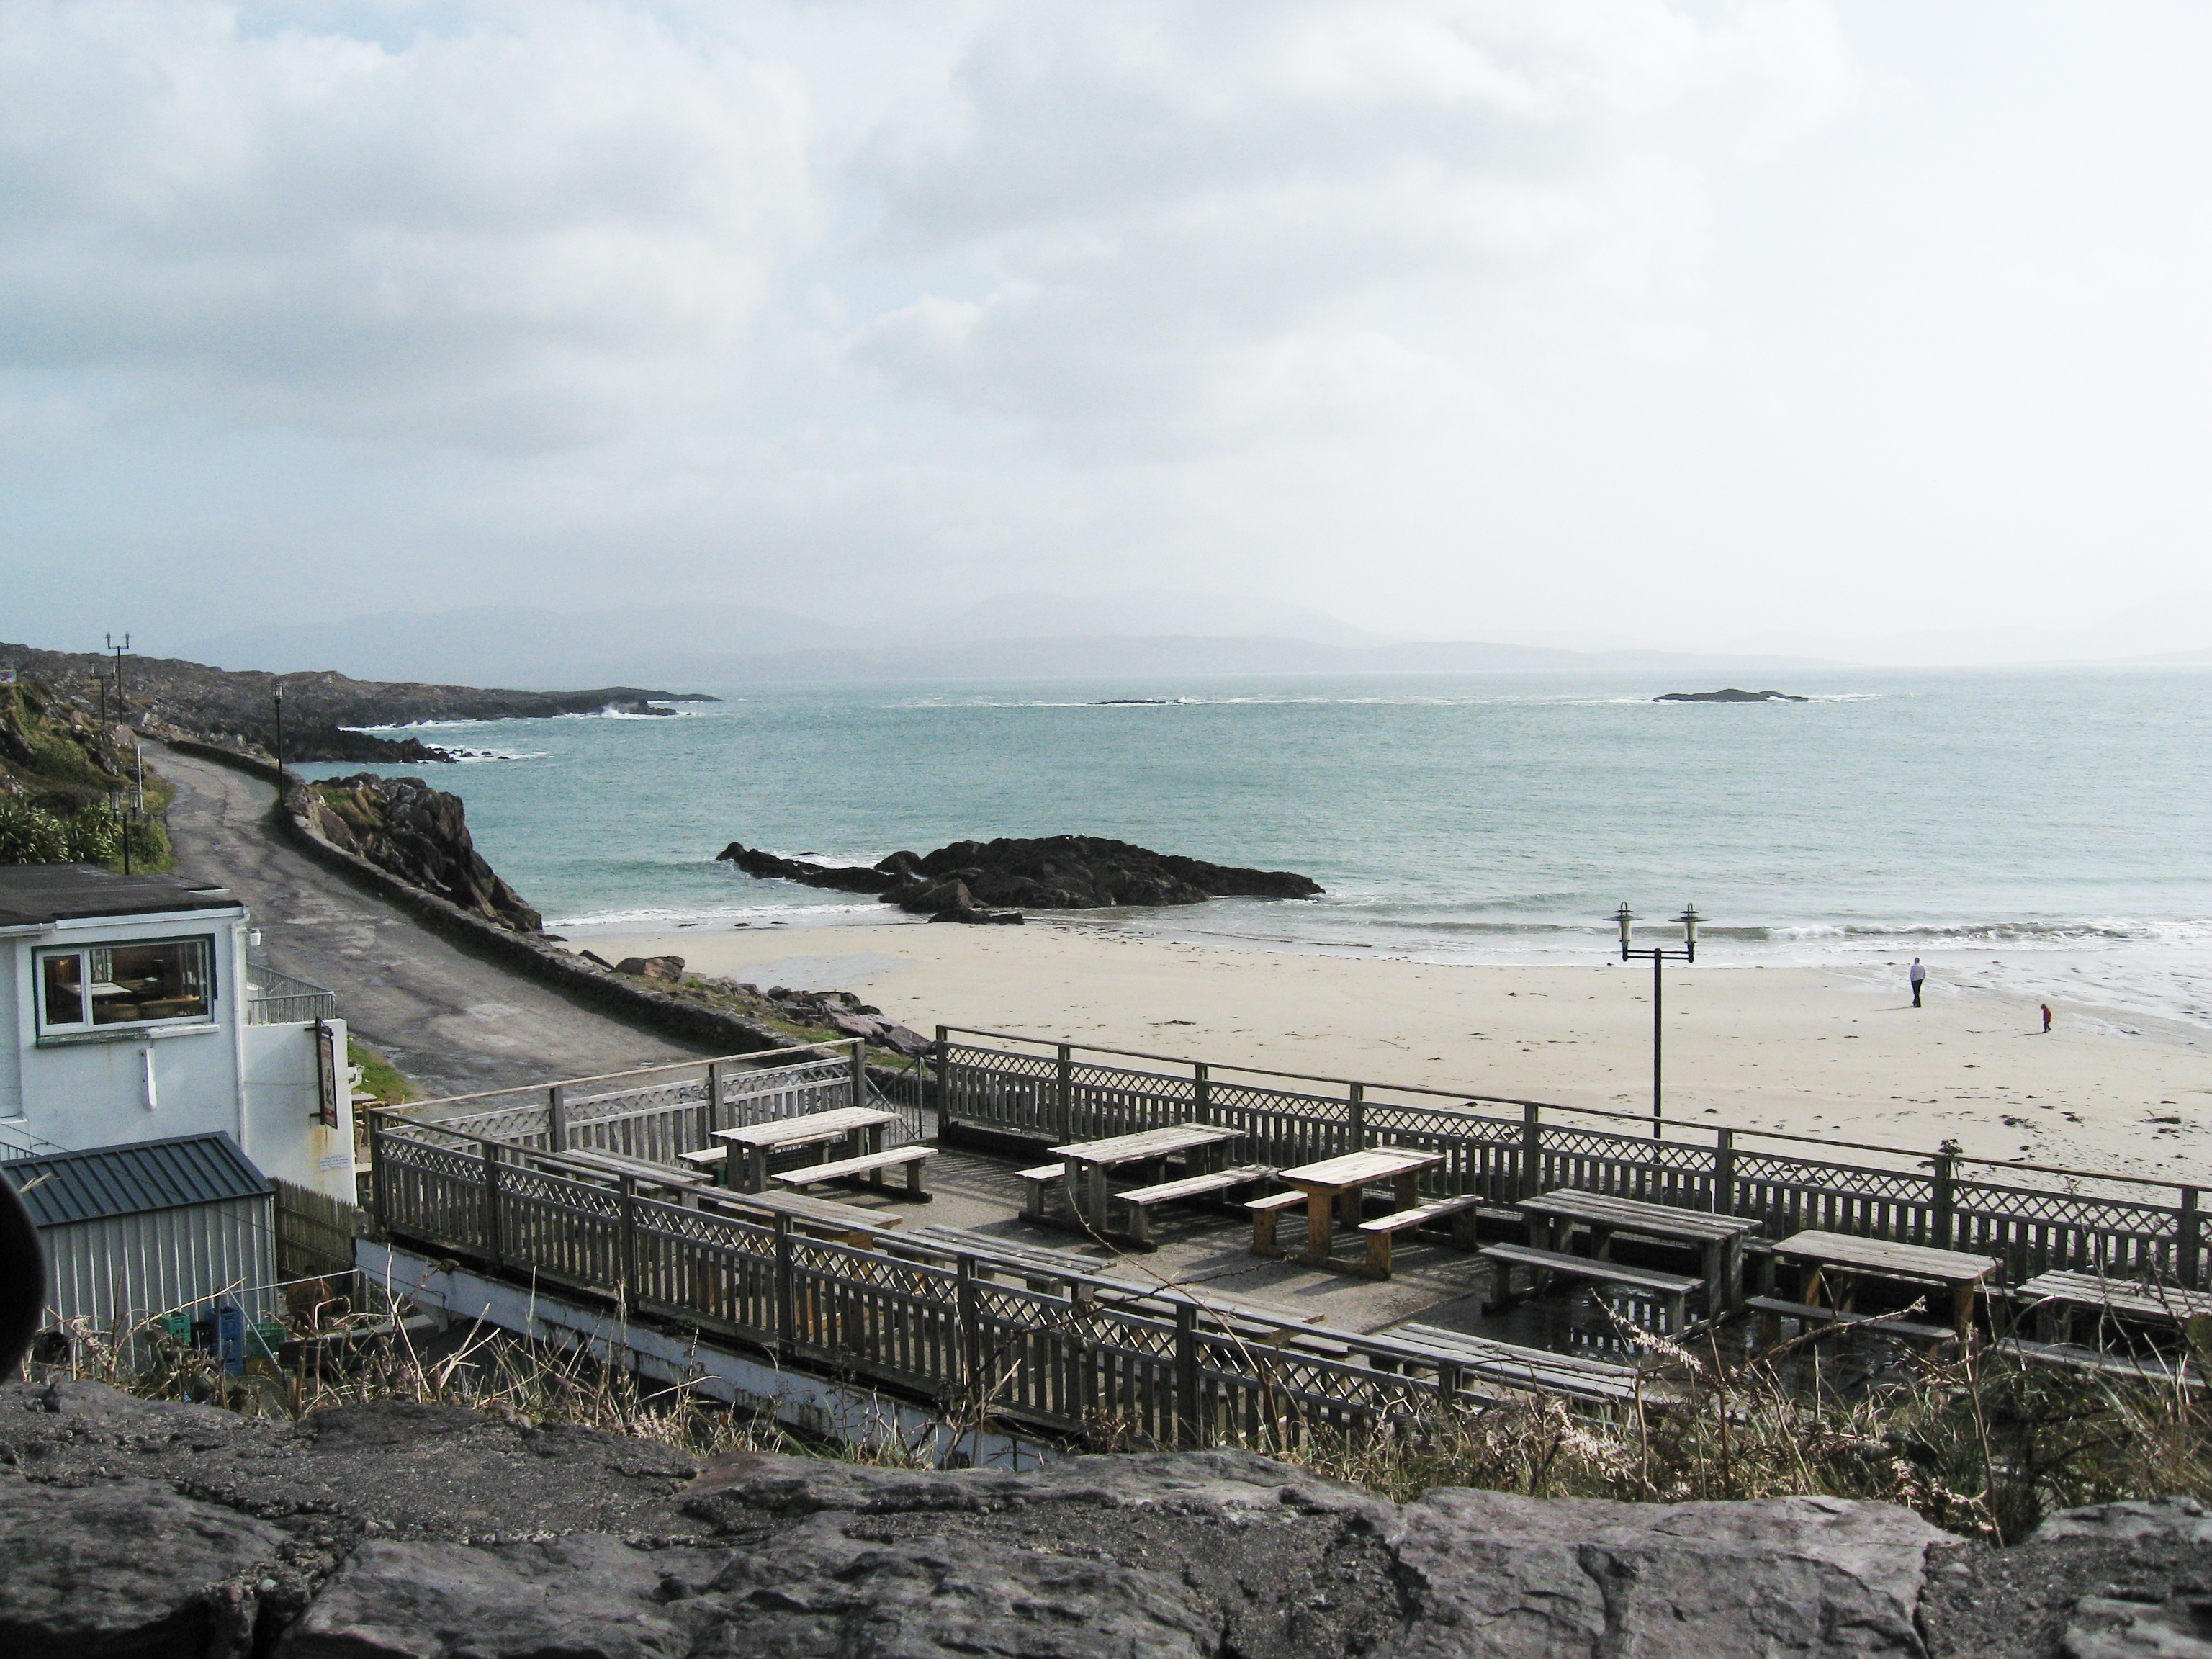
beach, sea, coast, ocean, waterfall, road, ring, shore, wave, palace, pier, vacation, cove, bay, castle, ancient, trip, body of water, creativecommons, ruins, ireland, breakwater, cape, dublin, kerry, killkenny, killarney, guiness, jameson